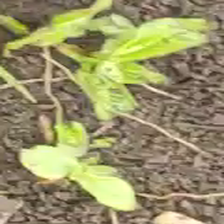
Weed species: Kena_(Commplina_benghalensio)